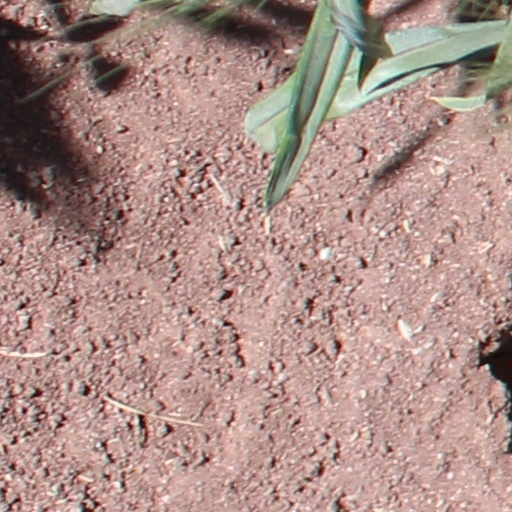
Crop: wheat